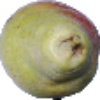
Label: Pear Williams 1